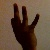
The image shows a hand gesture representing the number 9 in Indian Sign Language.